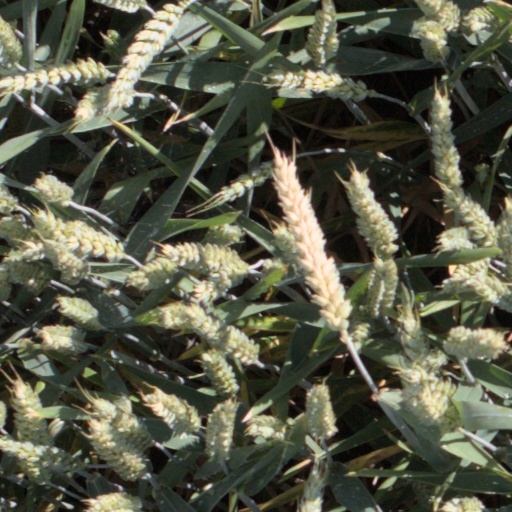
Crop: wheat